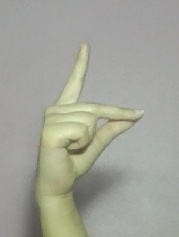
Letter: ta